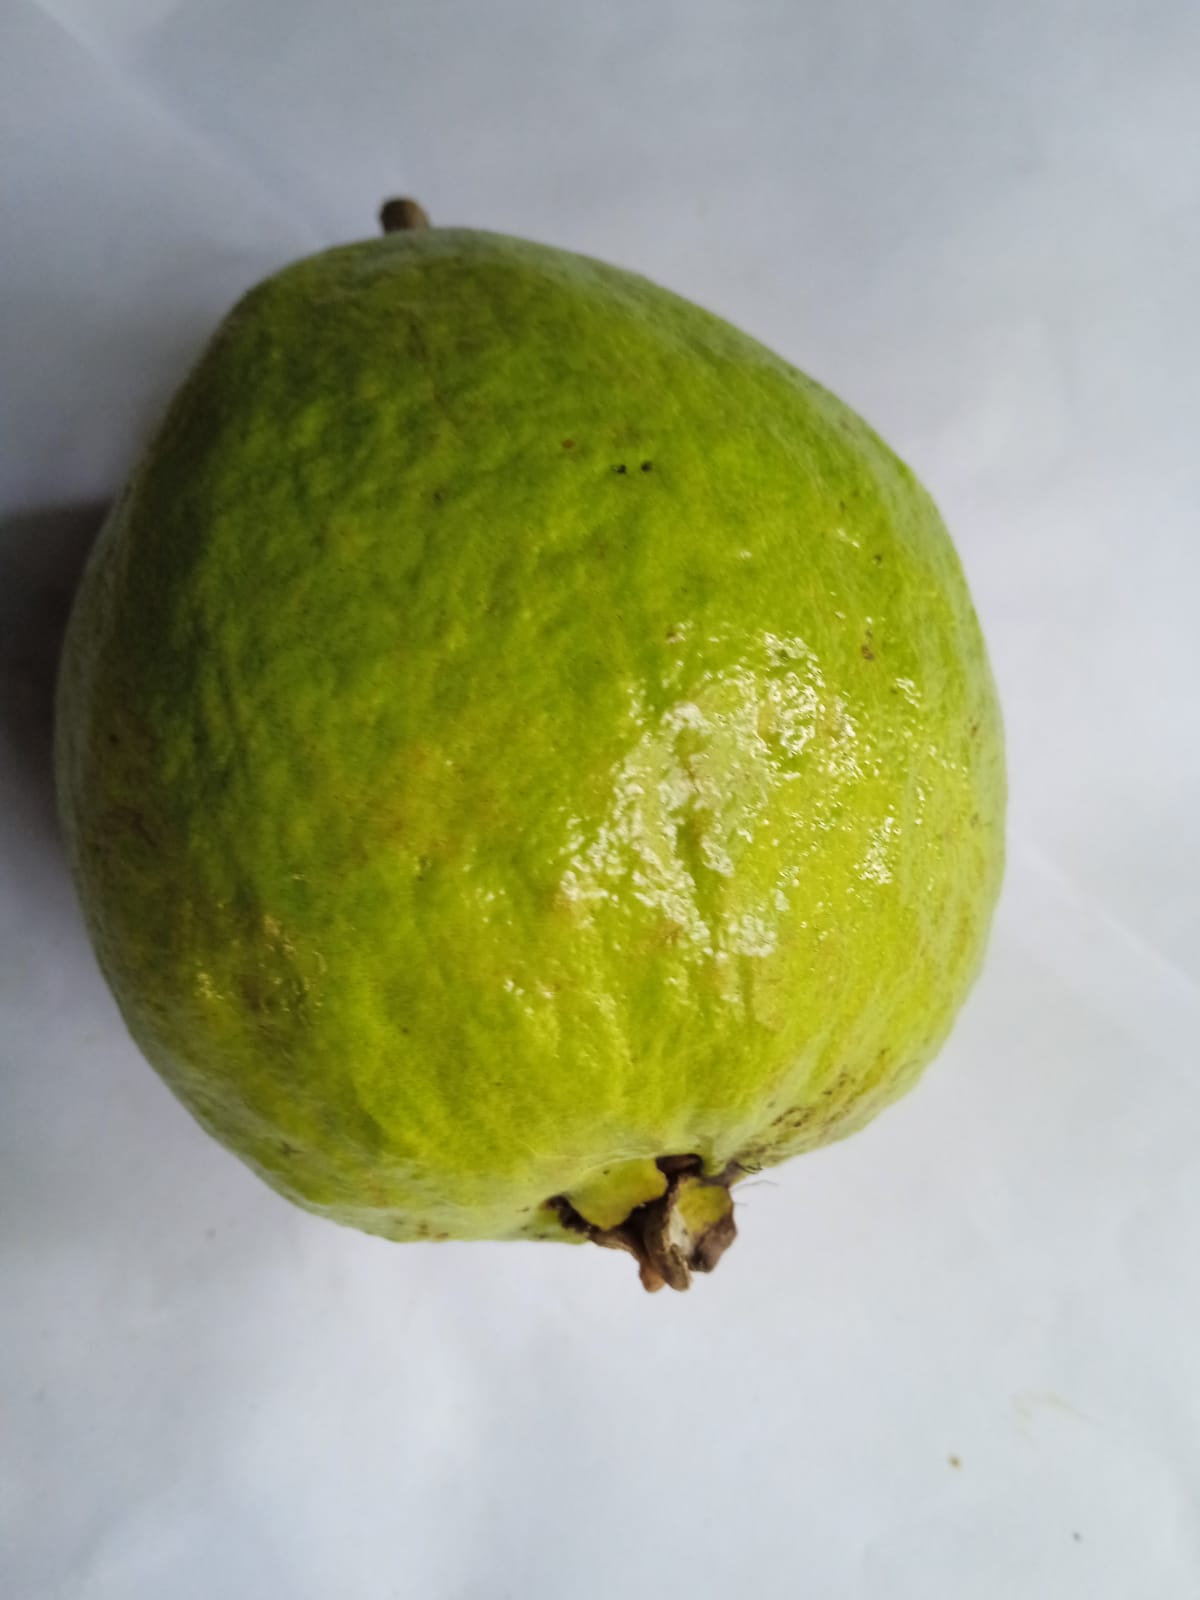
Fruit: guava
Condition: fresh